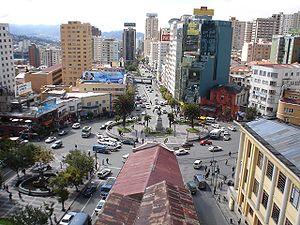
Cet article présente la liste des grandes villes de plus de 60 000 habitants et une hauteur supérieure à 2000 mètres au-dessus du niveau de la mer.